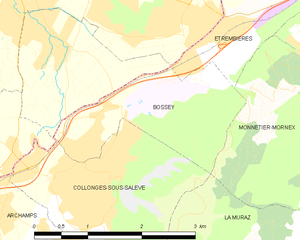
Carte des communes françaises Bossey